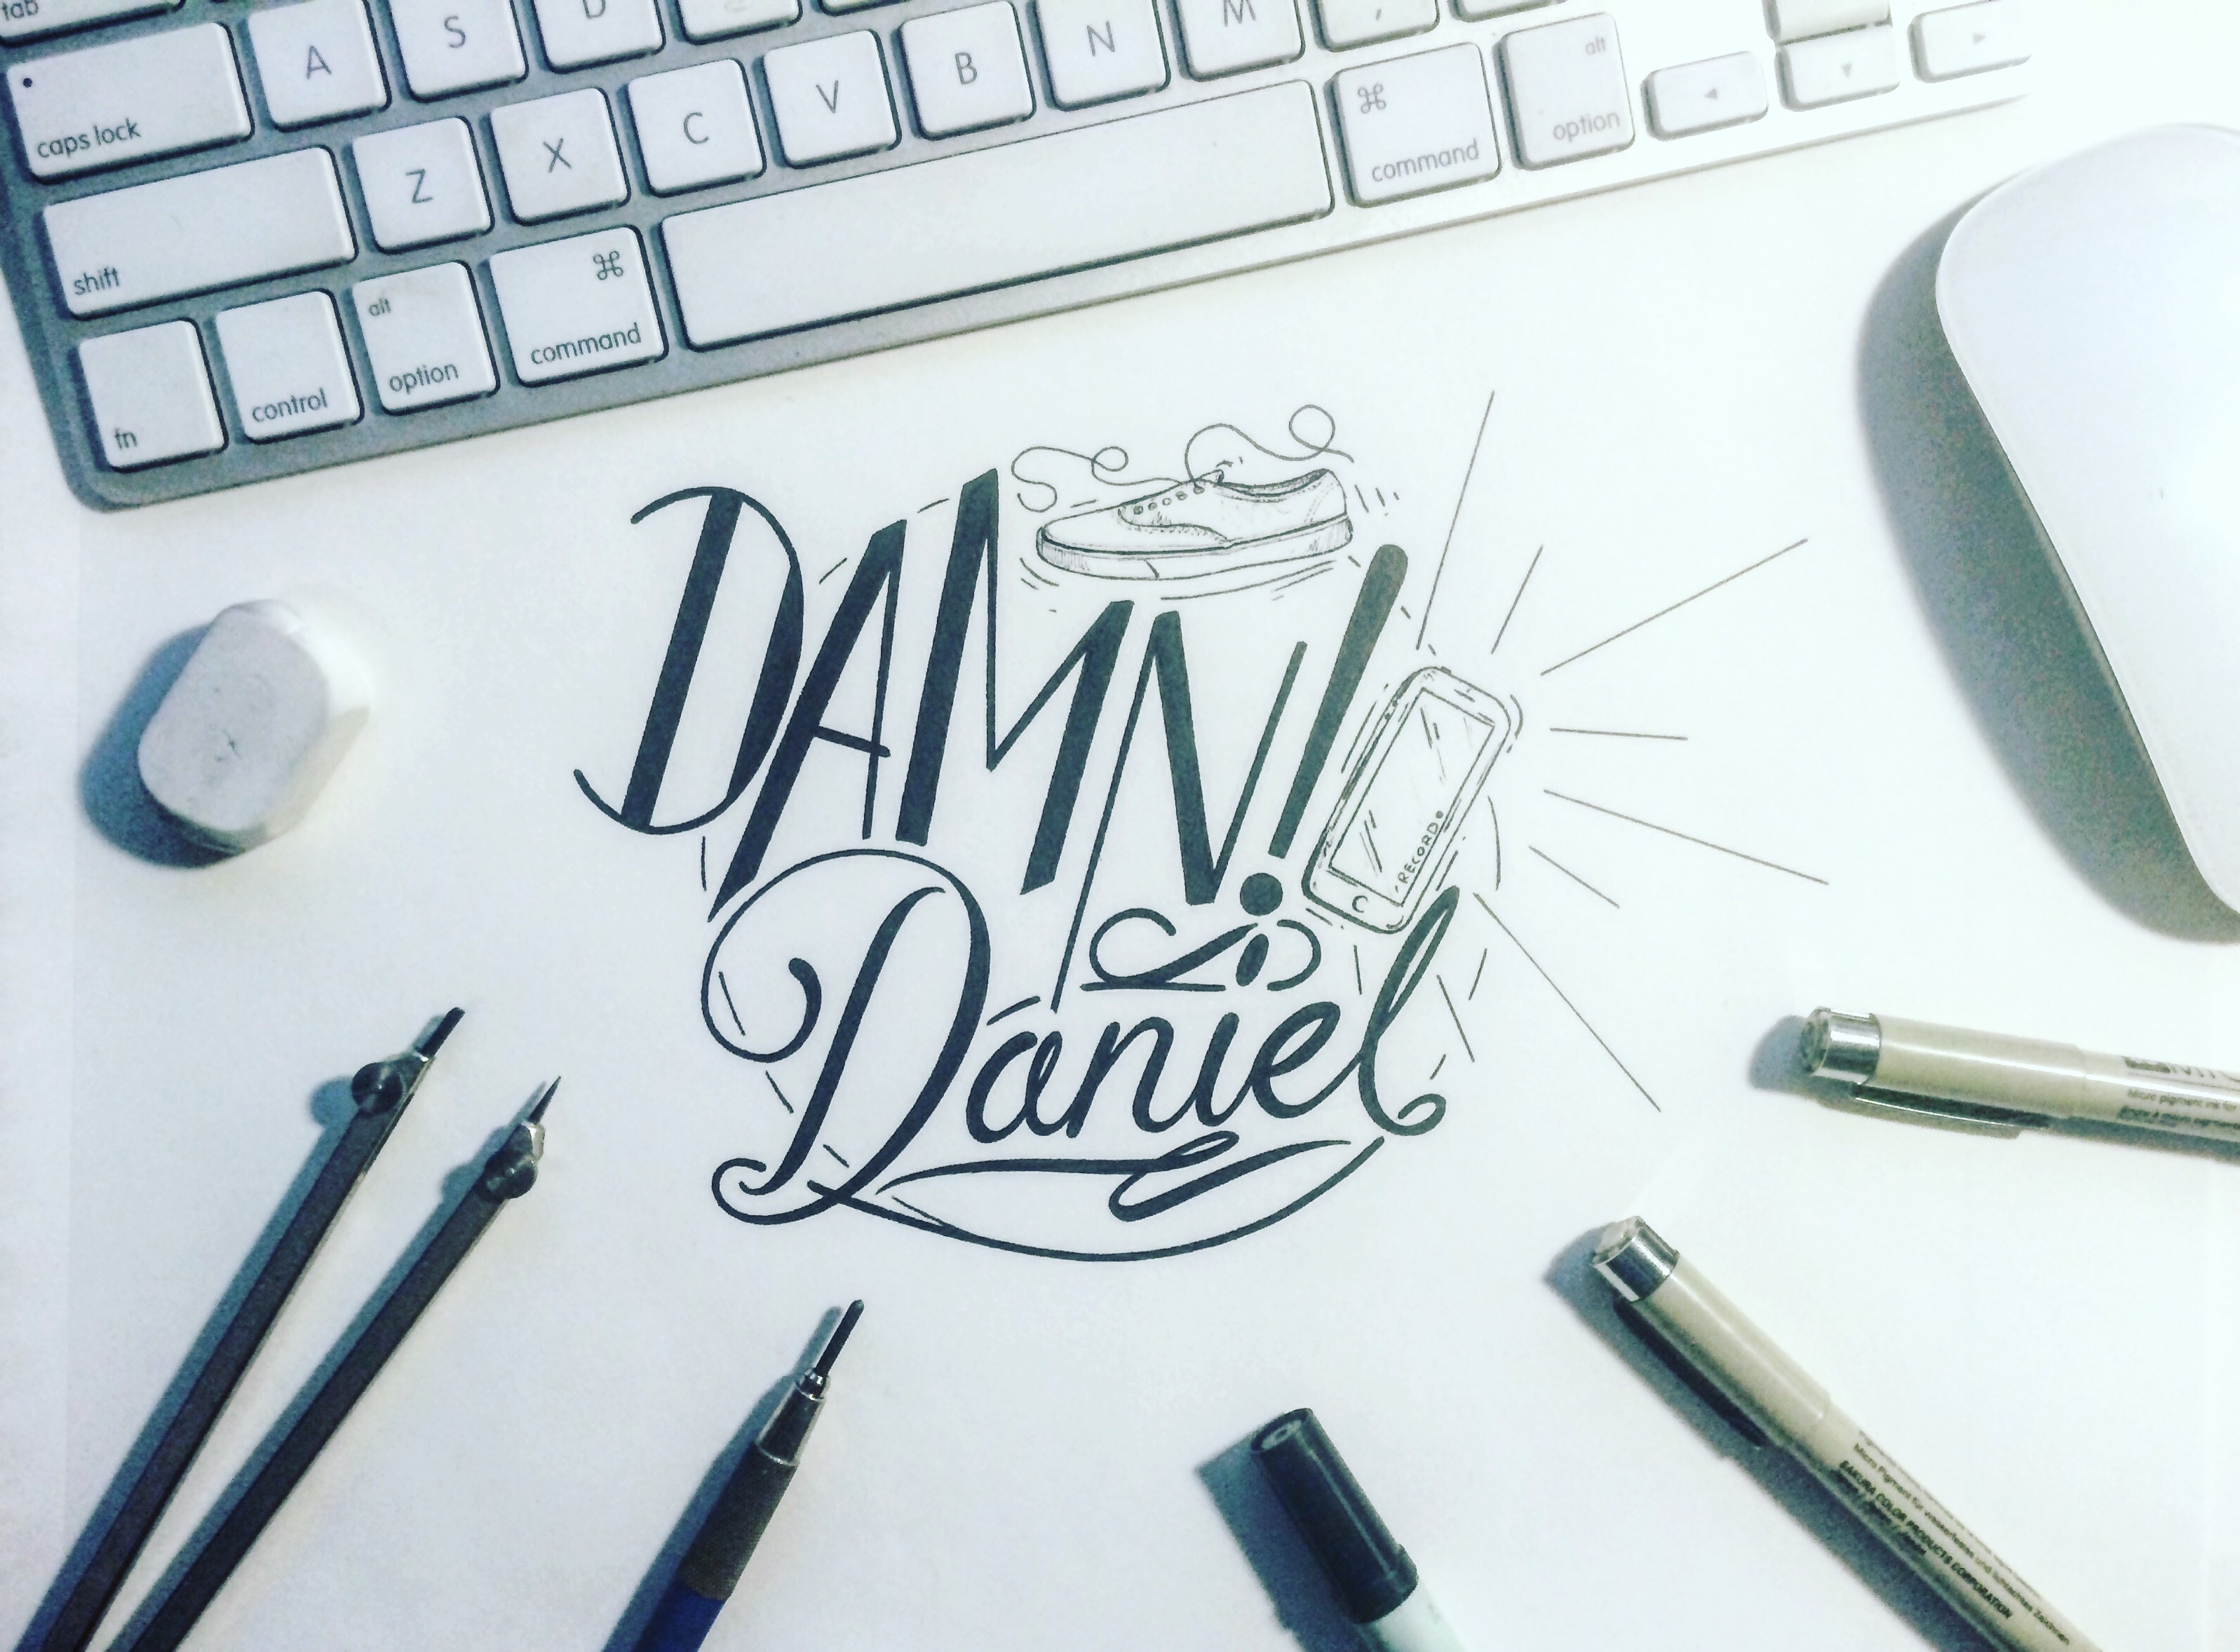
writing, font, sketch, drawing, calligraphy